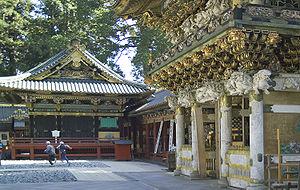
Le kagura est un rite artistique shintoïste, consistant globalement en une danse théâtrale.